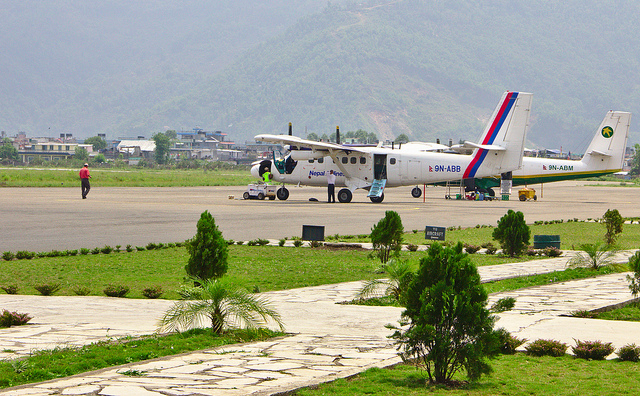
user: Given an image and a question. Answer the question in a short answer. Question: What amount of people could this plane hold: more or less than 100? Short Answer:
assistant: less